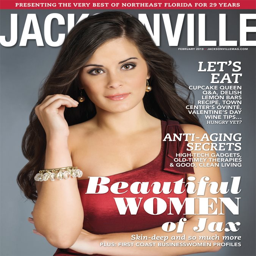
the cover of issue by person